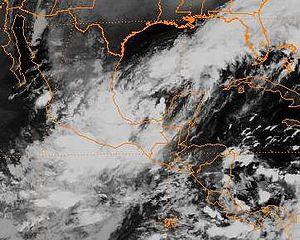
La saison cyclonique 1999 dans l'océan Atlantique nord désigne une série de cyclones tropicaux ayant officiellement débuté le 1ᵉʳ juin 1999 et finit le 30 novembre 1999. Ces dates conventionnelles délimitent la période durant laquelle il est le plus probable qu'un cyclone tropical se forme. Durant cette saison, ces dates ont été respectées. Arlène se forme le 11 juin, et Lenny se dissipe le 23 novembre. La saison est particulièrement active. La raison, tout comme en 1998, 2000, et 2001 est le puissant événement La Niña durable de l'été 1998 au printemps 2001. Cependant, il est constaté que l'activité de chacune de ces saisons est inférieure à celle de la précédente. En effet, un événement La Niña induit un refroidissement mondial qui s'est progressivement propagé en Atlantique nord, et a ainsi contrecarré en partie le récent basculement de l’oscillation atlantique multidécennale en phase positive. À la suite des conséquences de La Niña, les ouragans capverdiens se sont de nouveau distingués.